Manuel Maciel

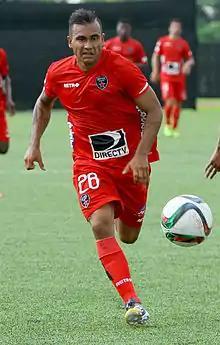
Maciel with River Ecuador in 2015

Manuel José Maciel Fernández (born 12 February 1984) is a Paraguayan footballer who currently plays for Benjamín Aceval as a striker.